Franklin Castle

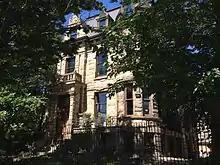
Franklin Castle in 2014

There have been a series of owners in the past thirty years. The castle was empty from 1994 until in 1999, Michelle Heimburger bought the castle and carriage house for $350,000 using part of her Yahoo! stock windfall as one of the company's early employees. A native Clevelander, Heimburger was fascinated with the home and purchased it with intentions of restoring the building to its former glory. Unfortunately, that same year, a fire badly damaged the castle. Though extensive repairs were done, the house restoration could not be completed.